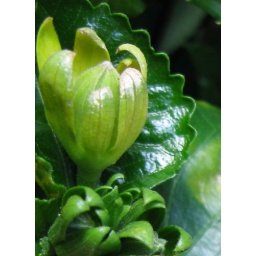
stages of flower buds on the potted plant of my client, in Tanglewood and observed on May 24, 2008.